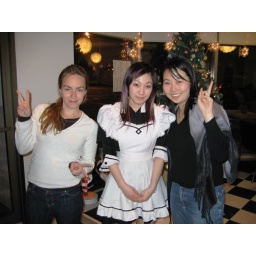
In this cafe/restaurant, they hire Asian girls and dress them up in French maid costumes.